Retablo

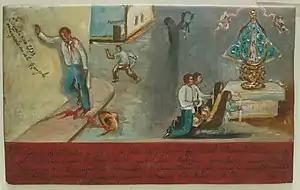
Mexican ex-voto of 1935 – survival of a stabbing; Our Lady of San Juan de los Lagos again.

During the 1940s, a resurgence of the art began in Peru, due in large part to the research and philanthropy of Alicia Bustamante, a member of the Peruvian indigenista movement, who encouraged an artist named Joaquin Lopez Antay to save and revitalize the retablo art form. She enlisted him "to make retablos that included themes of everyday life – harvests, markets, and fiestas. A distinction emerged between the retablo for ritual and religious purposes and the retablo as decoration." Many others in the area, including Nicario Jimenez Quispe, continued along the same path as Antay, creating a popular art that was displayed during the annual branding ceremonies of cattle, sheep, and llamas. These retablos have achieved status as important heirlooms passed on within families that symbolize protection, fertility, and healing. They are also sold as art.